George Floyd protests in Texas

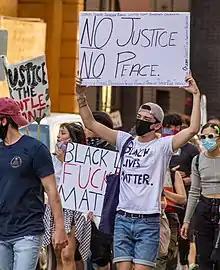
Dallas on May 31

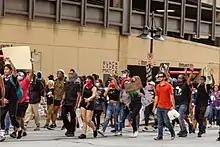
Protesters in Dallas on June 1

Almost a thousand people protested in front of the Dallas Police Headquarters on May 29. The gathering and march organized was by the Next Generation Action Network. After speeches, the protest marched toward downtown Dallas, leaving graffiti in their wake. After crossing the bridge into downtown, the protest split into two groups–one marched toward city hall and was met by a line of riot police, while the other group headed west to the highway. Protesters ran out in front of traffic on Interstate 35, blocking the freeway, but moved on when police caught up. Police kettled, then deployed CS gas and rubber bullets on the city hall group, which had begun throwing water bottles and facing off against the riot line. The two groups reconvened and moved on to march through the bulk of downtown, where demonstrators broke windows, looted businesses, and left a trail of debris behind them to slow police. Several police cruisers were damaged in the Deep Ellum neighborhood and downtown, and some trash cans and a parked police cruiser were set on fire. A man with a machete tried to attack demonstrators, and was beaten in response. Objects used in the fight included a skateboard and several medium-sized rocks. Mayor Eric Johnson said that while the protests were largely respectful, the looting and destruction of property could not be allowed. On the night of June 1, nearly 700 peaceful demonstrators marched onto Margaret Hunt Hill Bridge, where the police deployed teargas and shot protesters with rubber bullets. A police line then advanced behind the protesters, preventing them from leaving. 674 people were charged with misdemeanors by the Dallas Police Department, but charges were ultimately dropped; protesters did not know they were in violation of a law and among the group were community leaders and local politicians.